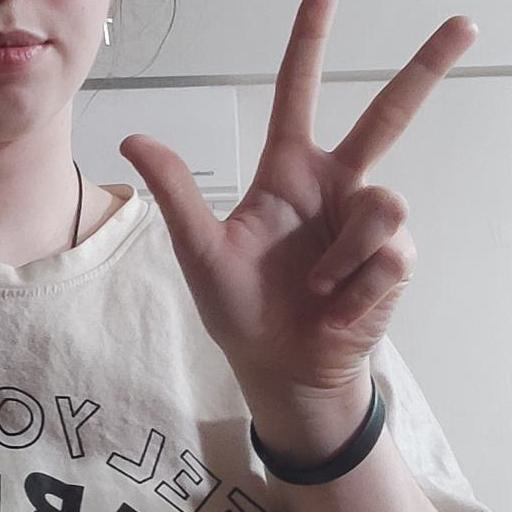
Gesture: three2